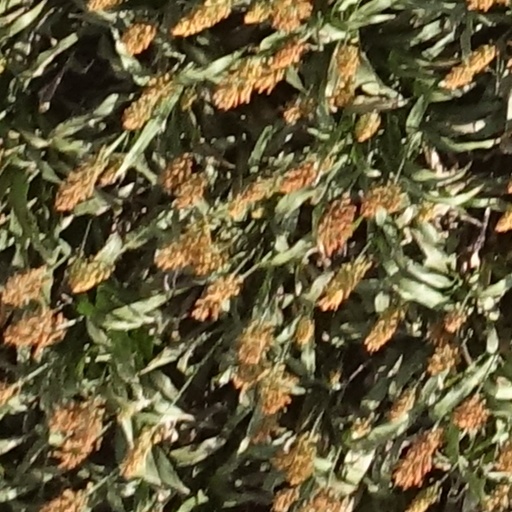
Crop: sorghum